St Mary and St Bodfan Church, Llanaber

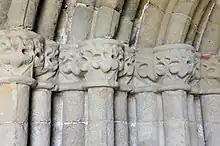
south porch

The plan of the church consists of a nave, with north and south aisles, and a long narrow chancel. Entering the church by the south porch, rebuilt in the nineteenth century, is the south doorway, a still-standing example of Early English architecture. This doorway, built of yellow sandstone, is deeply recessed and is composed of six shafts on either side. The north door opposite is much narrower and of simple design.